Irina Margareta Nistor

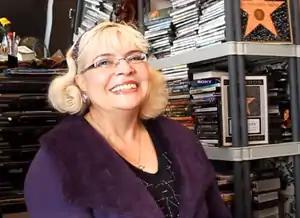
Irina Margareta Nistor

Nistor worked as a translator of TV programs in Romania under the Communist regime, and is known for secretly dubbing over 1,000 banned movie titles on VHS tapes smuggled in from the West in the four years between 1985 and the revolution. During the time of the Cold War, these tapes quickly spread throughout Romania, and her voice became widely known throughout the country. In a recent "New York Times" video about Nistor, one of the interviewees observes: "We did start to wonder why all the films were dubbed by the same voice… (Nistor’s) is the most well known voice in Romania after Ceaușescu’s...”